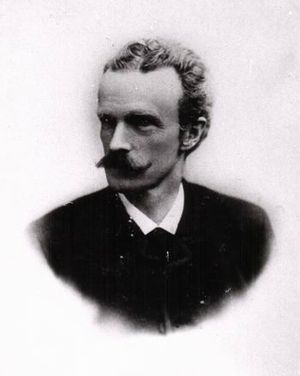
Karl Theodor, hertug i Bayern (1839–1909)
Karl–Theodor, hertug i Bayern tilhørte slægten Wittelsbach, der var Bayerns kongehus indtil 1918.